Kiss of the Fur Queen

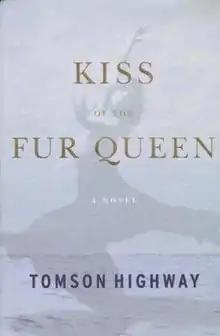

Kiss of the Fur Queen is a novel by Tomson Highway, first published by Doubleday Canada in September 1998.